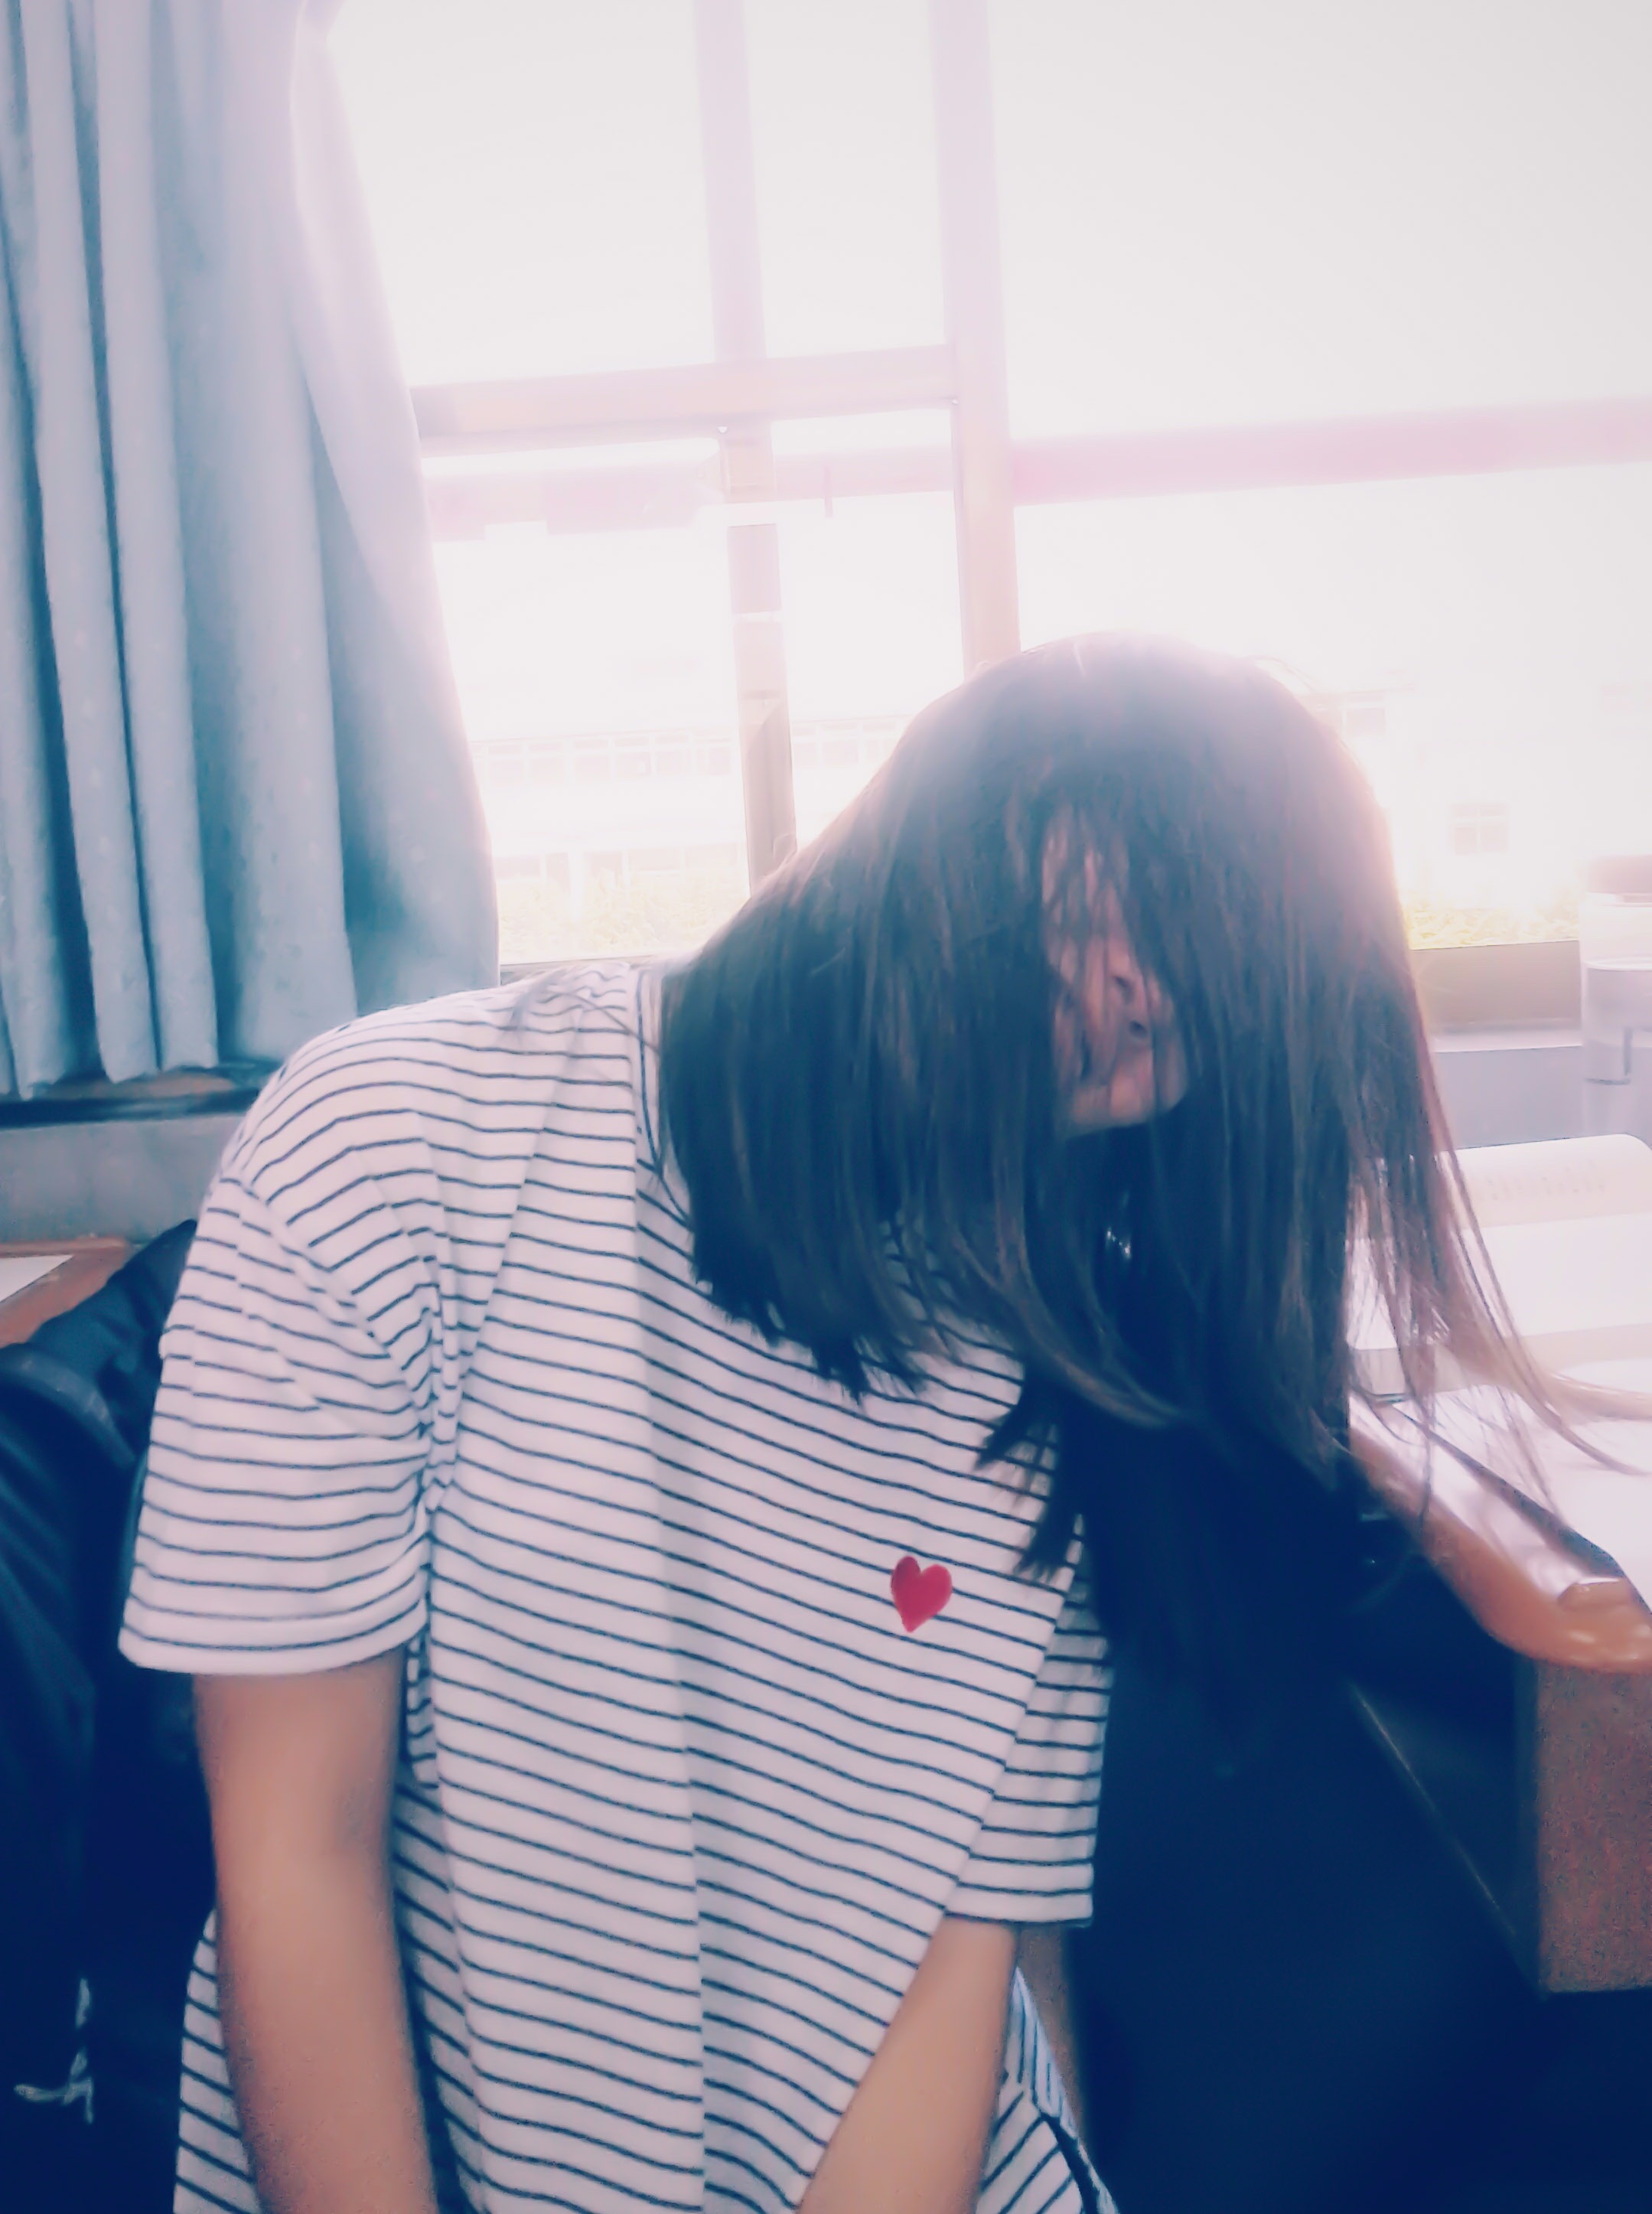
person, girl, white, model, color, fashion, blue, clothing, lady, facial expression, dress, glasses, photograph, beauty, blond, emotion, interaction, photo shoot